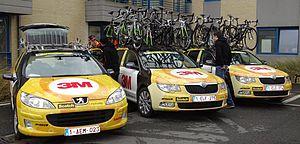
Reportage réalisé le mardi 31 mars à l'occasion de du départ de la première étape des Trois jours de La Panne 2015 à La Panne, Belgique.